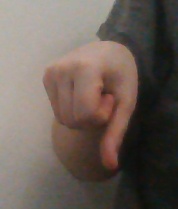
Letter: waw